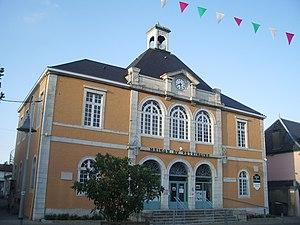
Mauléon-Licharre est une commune française située dans le département des Pyrénées-Atlantiques, en région Nouvelle-Aquitaine.